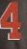
Number: 4